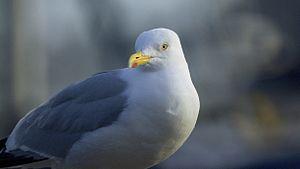
La réserve naturelle nationale François Le Bail est une réserve naturelle nationale située en Bretagne sur la commune de Groix dans le département du Morbihan. Créée en 1982 et constituée de deux secteurs aux extrémités sud-est et nord-ouest de l'île de Groix, elle occupe 98 hectares et protège d'une part des minéraux et des roches remarquables de l'île, d'autre part des colonies d'oiseaux marins nicheurs.